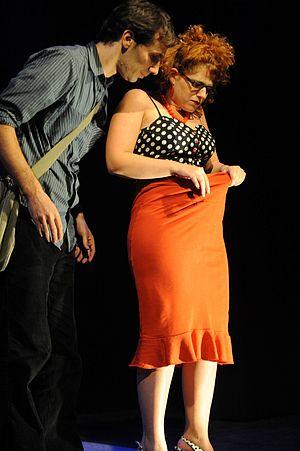
Noa Kooler, née le 24 juin 1981 à Petah Tikva, est une actrice israélienne, Ophir de la meilleure actrice en 2016 pour son rôle dans The Wedding Plan.